Edward Harley (Parliamentarian)

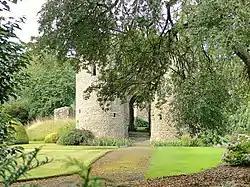
The remains of Brampton Bryan Castle, almost totally destroyed during the war

When the First English Civil War began in August 1642, the Harleys were among the minority of Herefordshire landed gentry who supported Parliament, and the county became a major source of Royalist recruits. By 1643, Parliamentarian forces controlled only a few strongholds in the area, including Brampton Bryan castle, where the garrison was commanded by Lady Brilliana. The local headquarters was Gloucester, held throughout the conflict by Edward Massey.